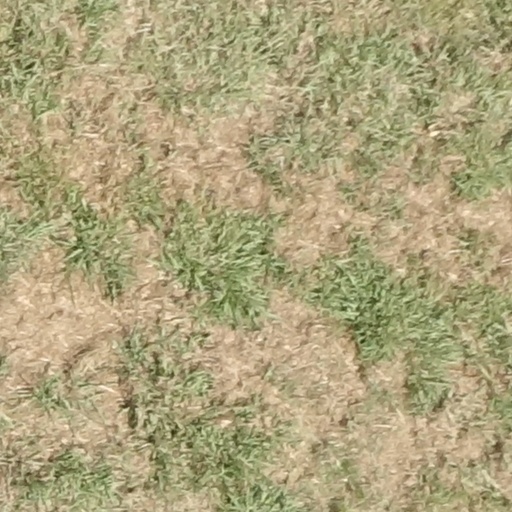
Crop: sorghum